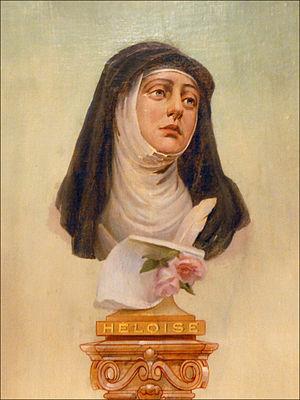
L’abbaye du Paraclet, appelée habituellement Le Paraclet ou encore Paraclet de Nogent, était une abbaye féminine bénédictine prestigieuse fondée par Abélard et Héloïse au XIIᵉ siècle en Champagne à l'écart de Quincey, village aujourd'hui rattaché à la commune de Ferreux-Quincey, dans le diocèse de Troyes, département de l'Aube.